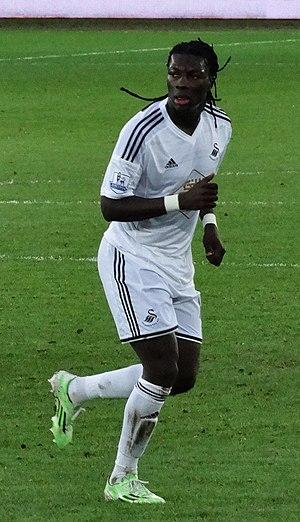
Bafétimbi Gomis, appelé aussi Bafé Gomis, né le 6 août 1985 à La Seyne-sur-Mer, est un footballeur international français, il évolue au poste d'attaquant à l'Al-Hilal FC. Il est le cousin des footballeurs Nampalys Mendy et Alexandre Mendy.